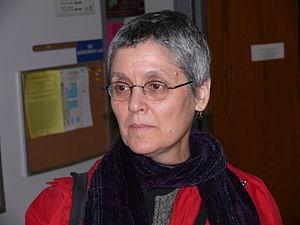
Judy Roitman en mars 2008.
Judith Roitman, née le 12 novembre 1945 à New York, est mathématicienne, poète, professeure de zen et professeure émérite de mathématiques américaine à l'université du Kansas. Elle s'intéresse particulièrement aux questions en lien avec la théorie des ensembles, la topologie, l'algèbre booléenne et l'enseignement des mathématiques. Elle est présidente de l'Association for Women in Mathematics en 1979-1981.